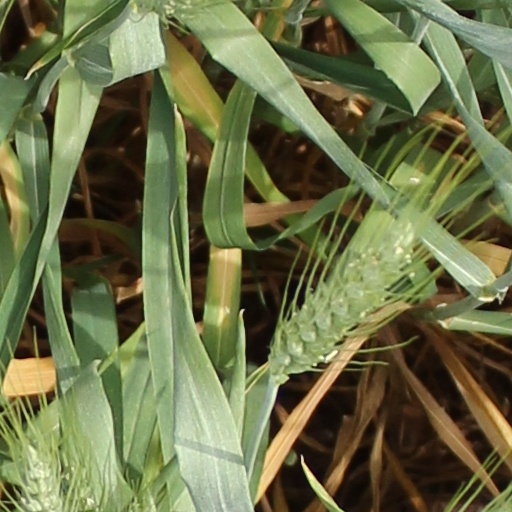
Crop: wheat